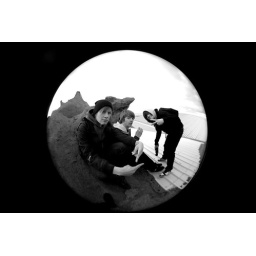
Being places we shouldn't be. Ontop of a fairground ride roof being held by chicken wire and crap plaster